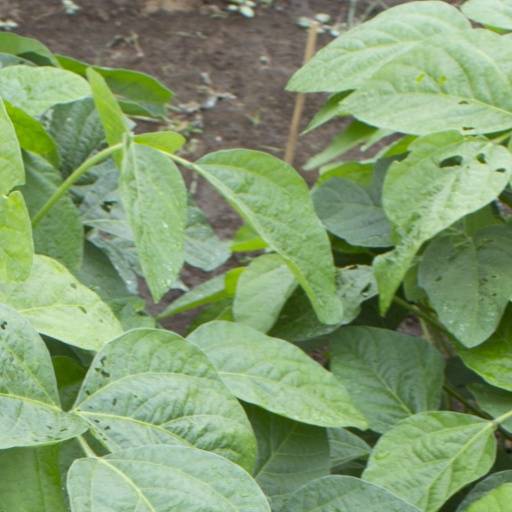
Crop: soybean